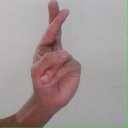
अक्षर: र